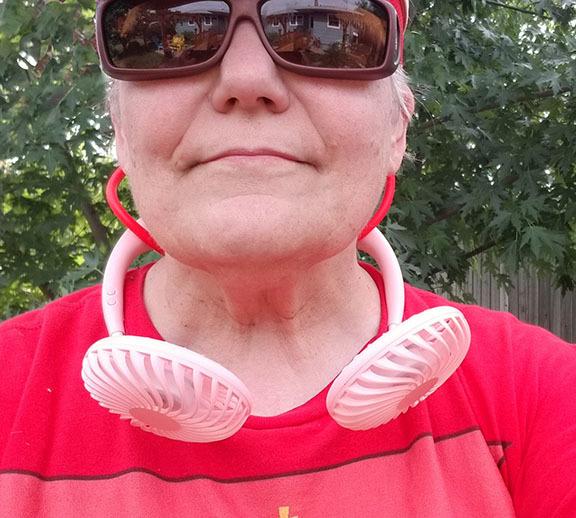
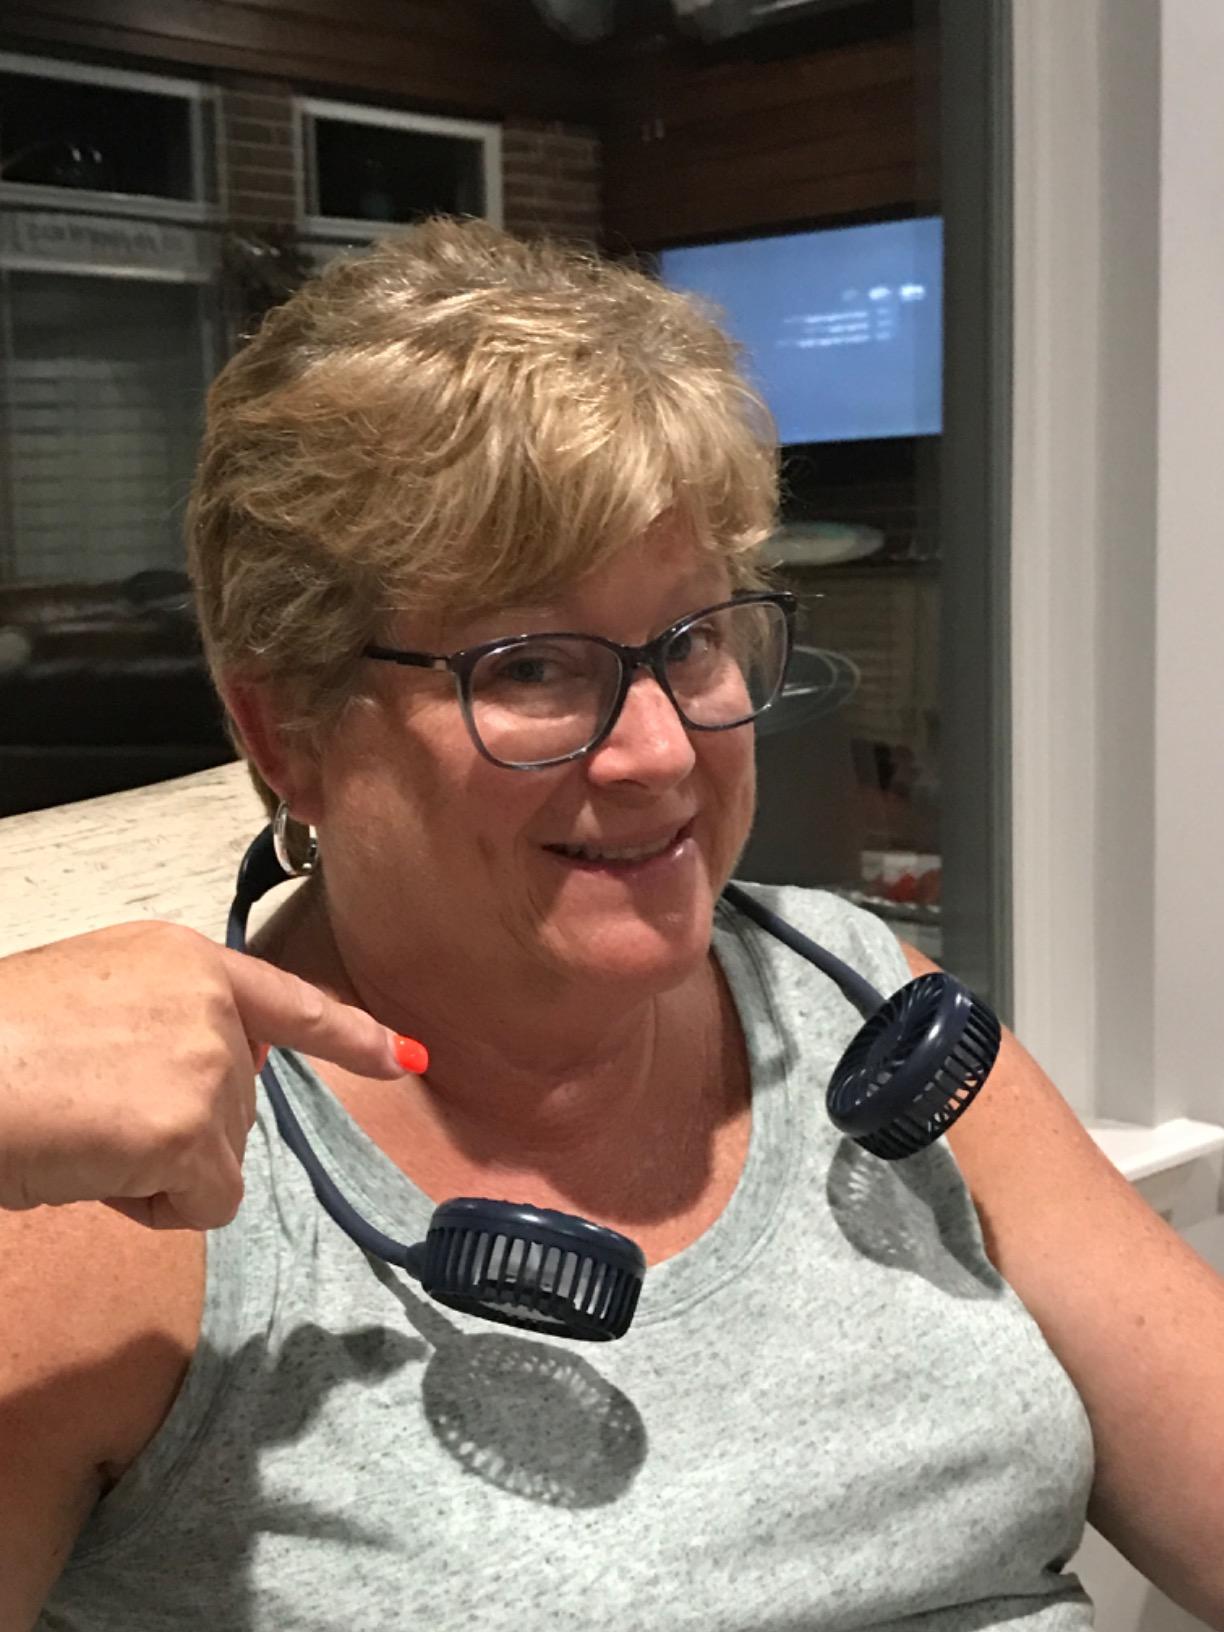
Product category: fan
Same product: no